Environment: real
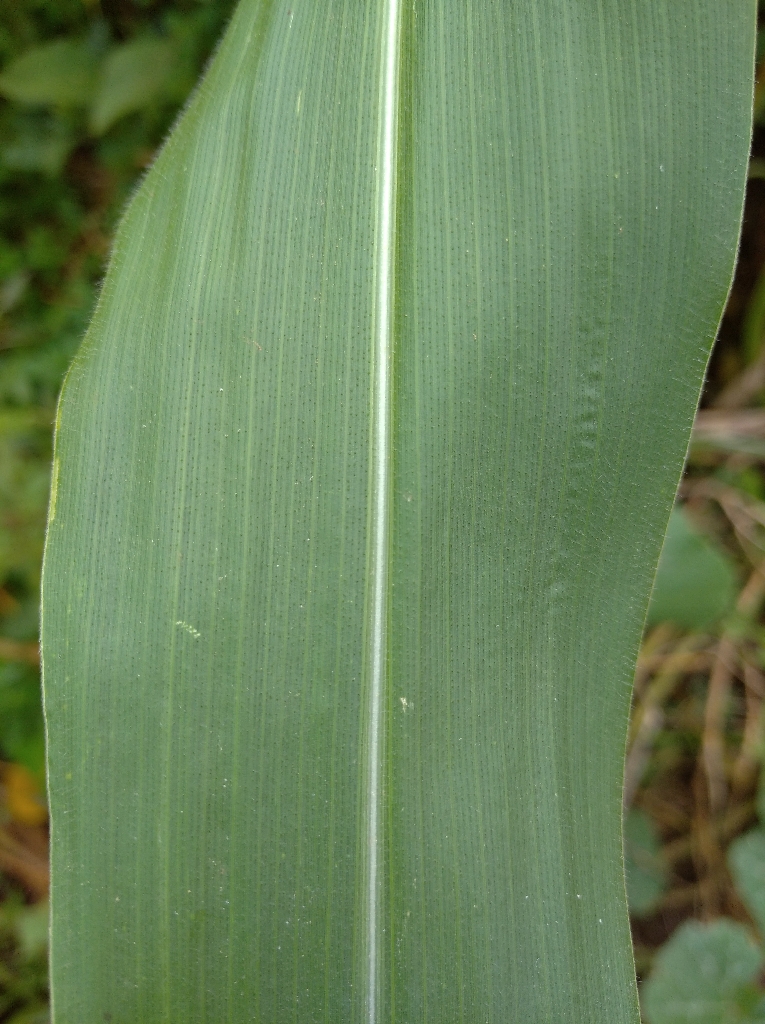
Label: healthy